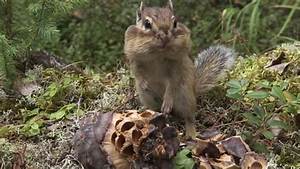
Label: squirrel